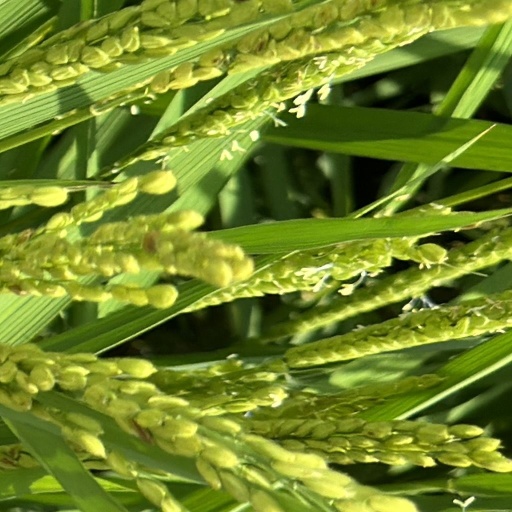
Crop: rice